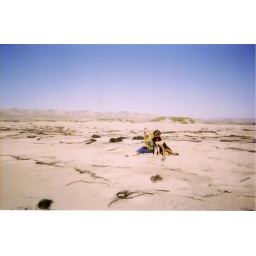
jill by the beach with the most *beautiful* dog i've ever been with in my life! sersha means freedom in irish!